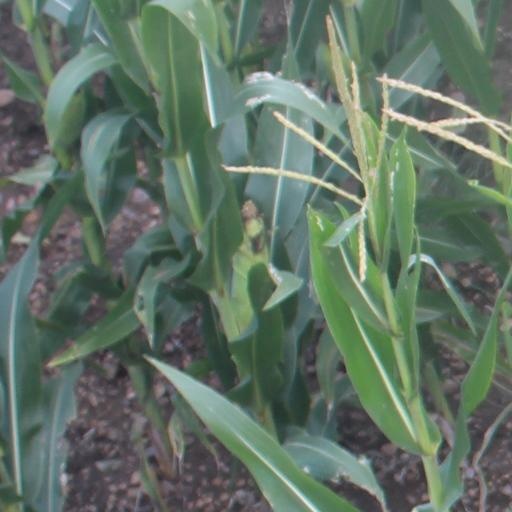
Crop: maize; corn